2014 Irwin Tools Night Race

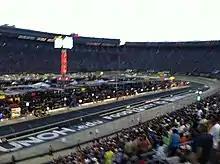
Racing at Thunder Valley.

The race restarted on lap 173 with Harvick leading the way. Harvick held the lead until the fifth caution of the race, which flew on lap 195, after Michael Annett hit the wall in turn 4. Kasey Kahne took the lead after staying out when the leaders pitted, and led the field to the restart on lap 201. Kahne led the next portion of the race, before Jamie McMurray took over at the front on lap 238. McMurray led until the caution flew for the sixth time on lap 264, after Danica Patrick got spun out by Alex Bowman in turn 2. Bowman referred to the incident as looking "like somebody slid up a couple of cars in front of her and they all checked up", and added that he spoke to Patrick post-race about the incident – this occurred after Patrick ran up on Bowman to show her displeasure, after the incident. Patrick stated that her and Bowman had made up but stated that if the two came into contact on the track again, "worse things will happen". Brad Keselowski took the lead during the pit cycle, and held the race lead for the restart on lap 270. Keselowski maintained the race beyond the 300-lap mark, and until lap 312, when McMurray assumed the lead once again. McMurray held the lead for almost 50 laps before the caution flag flew for the seventh time during the race; this was caused by debris on the track. McMurray won the race off pit road, despite Logano momentarily taking the lead through the pit process.